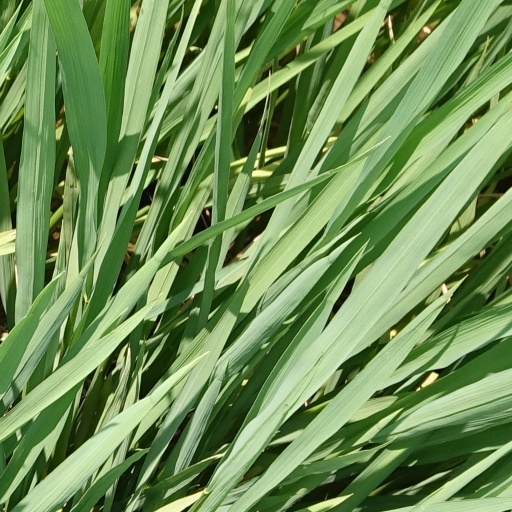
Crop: rice